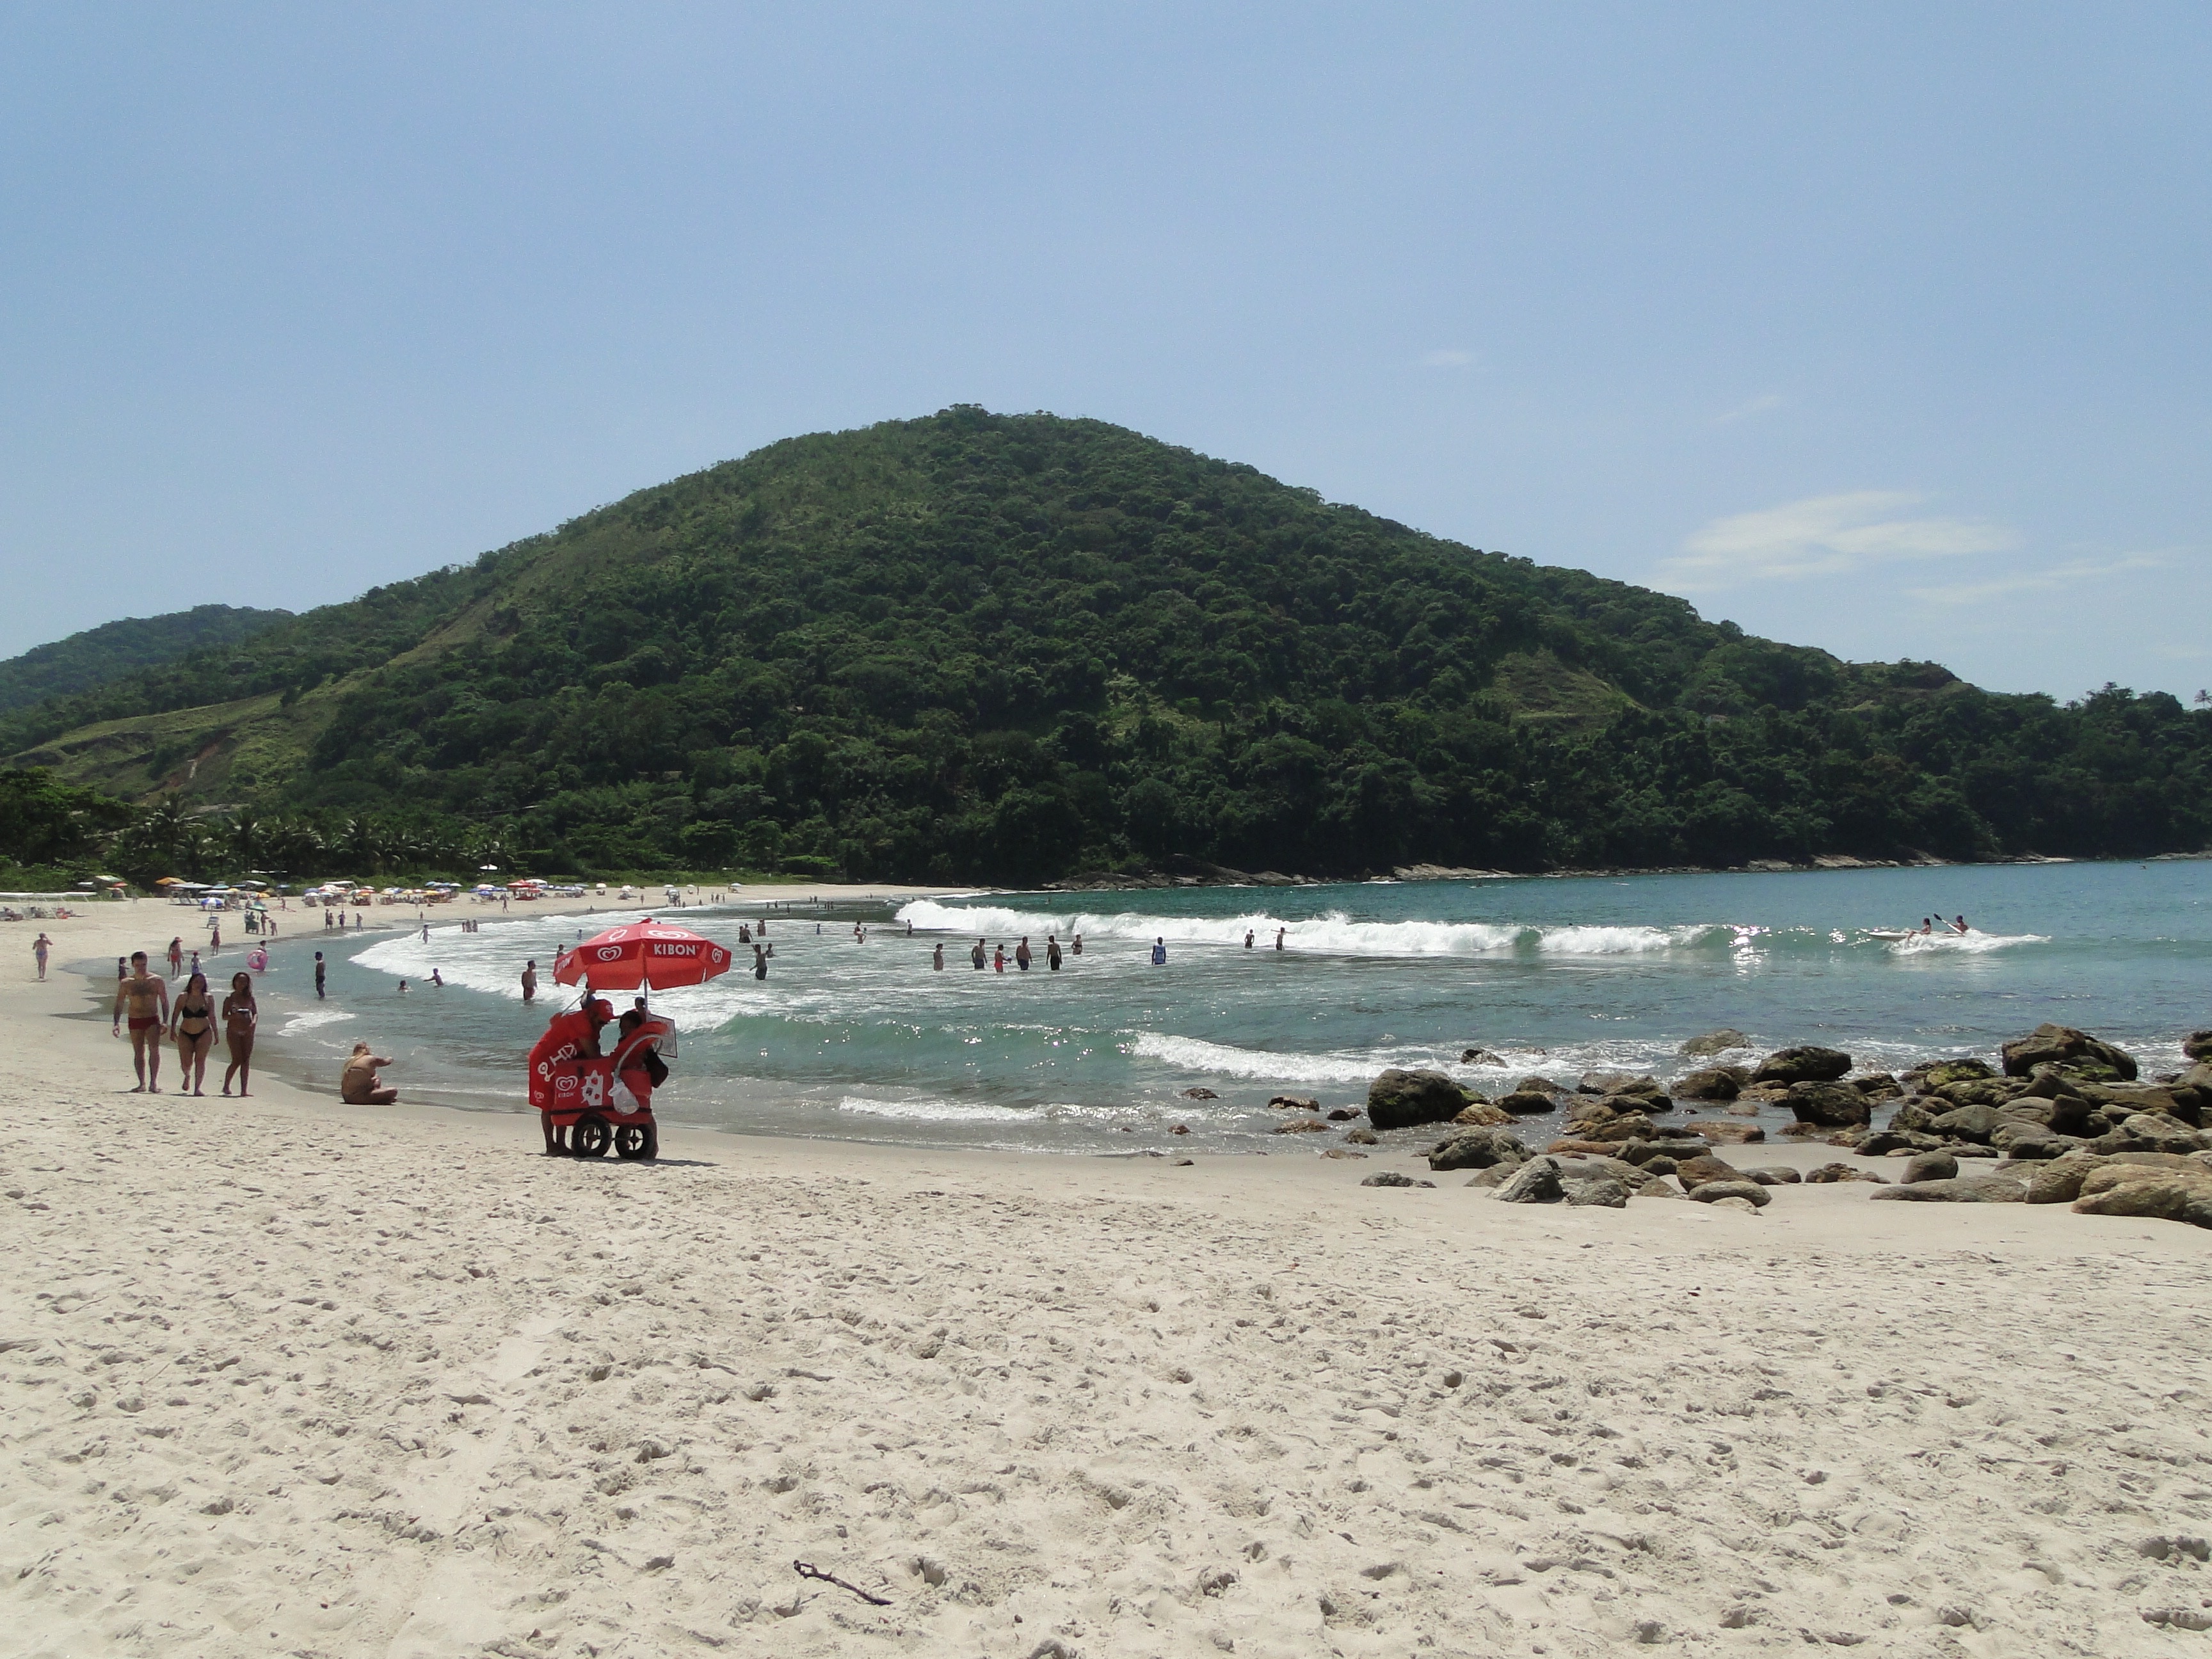
beach, landscape, sea, coast, nature, sand, shore, summer, cove, bay, body of water, holidays, mar, litoral, sol, brazil, cape, camburizinho